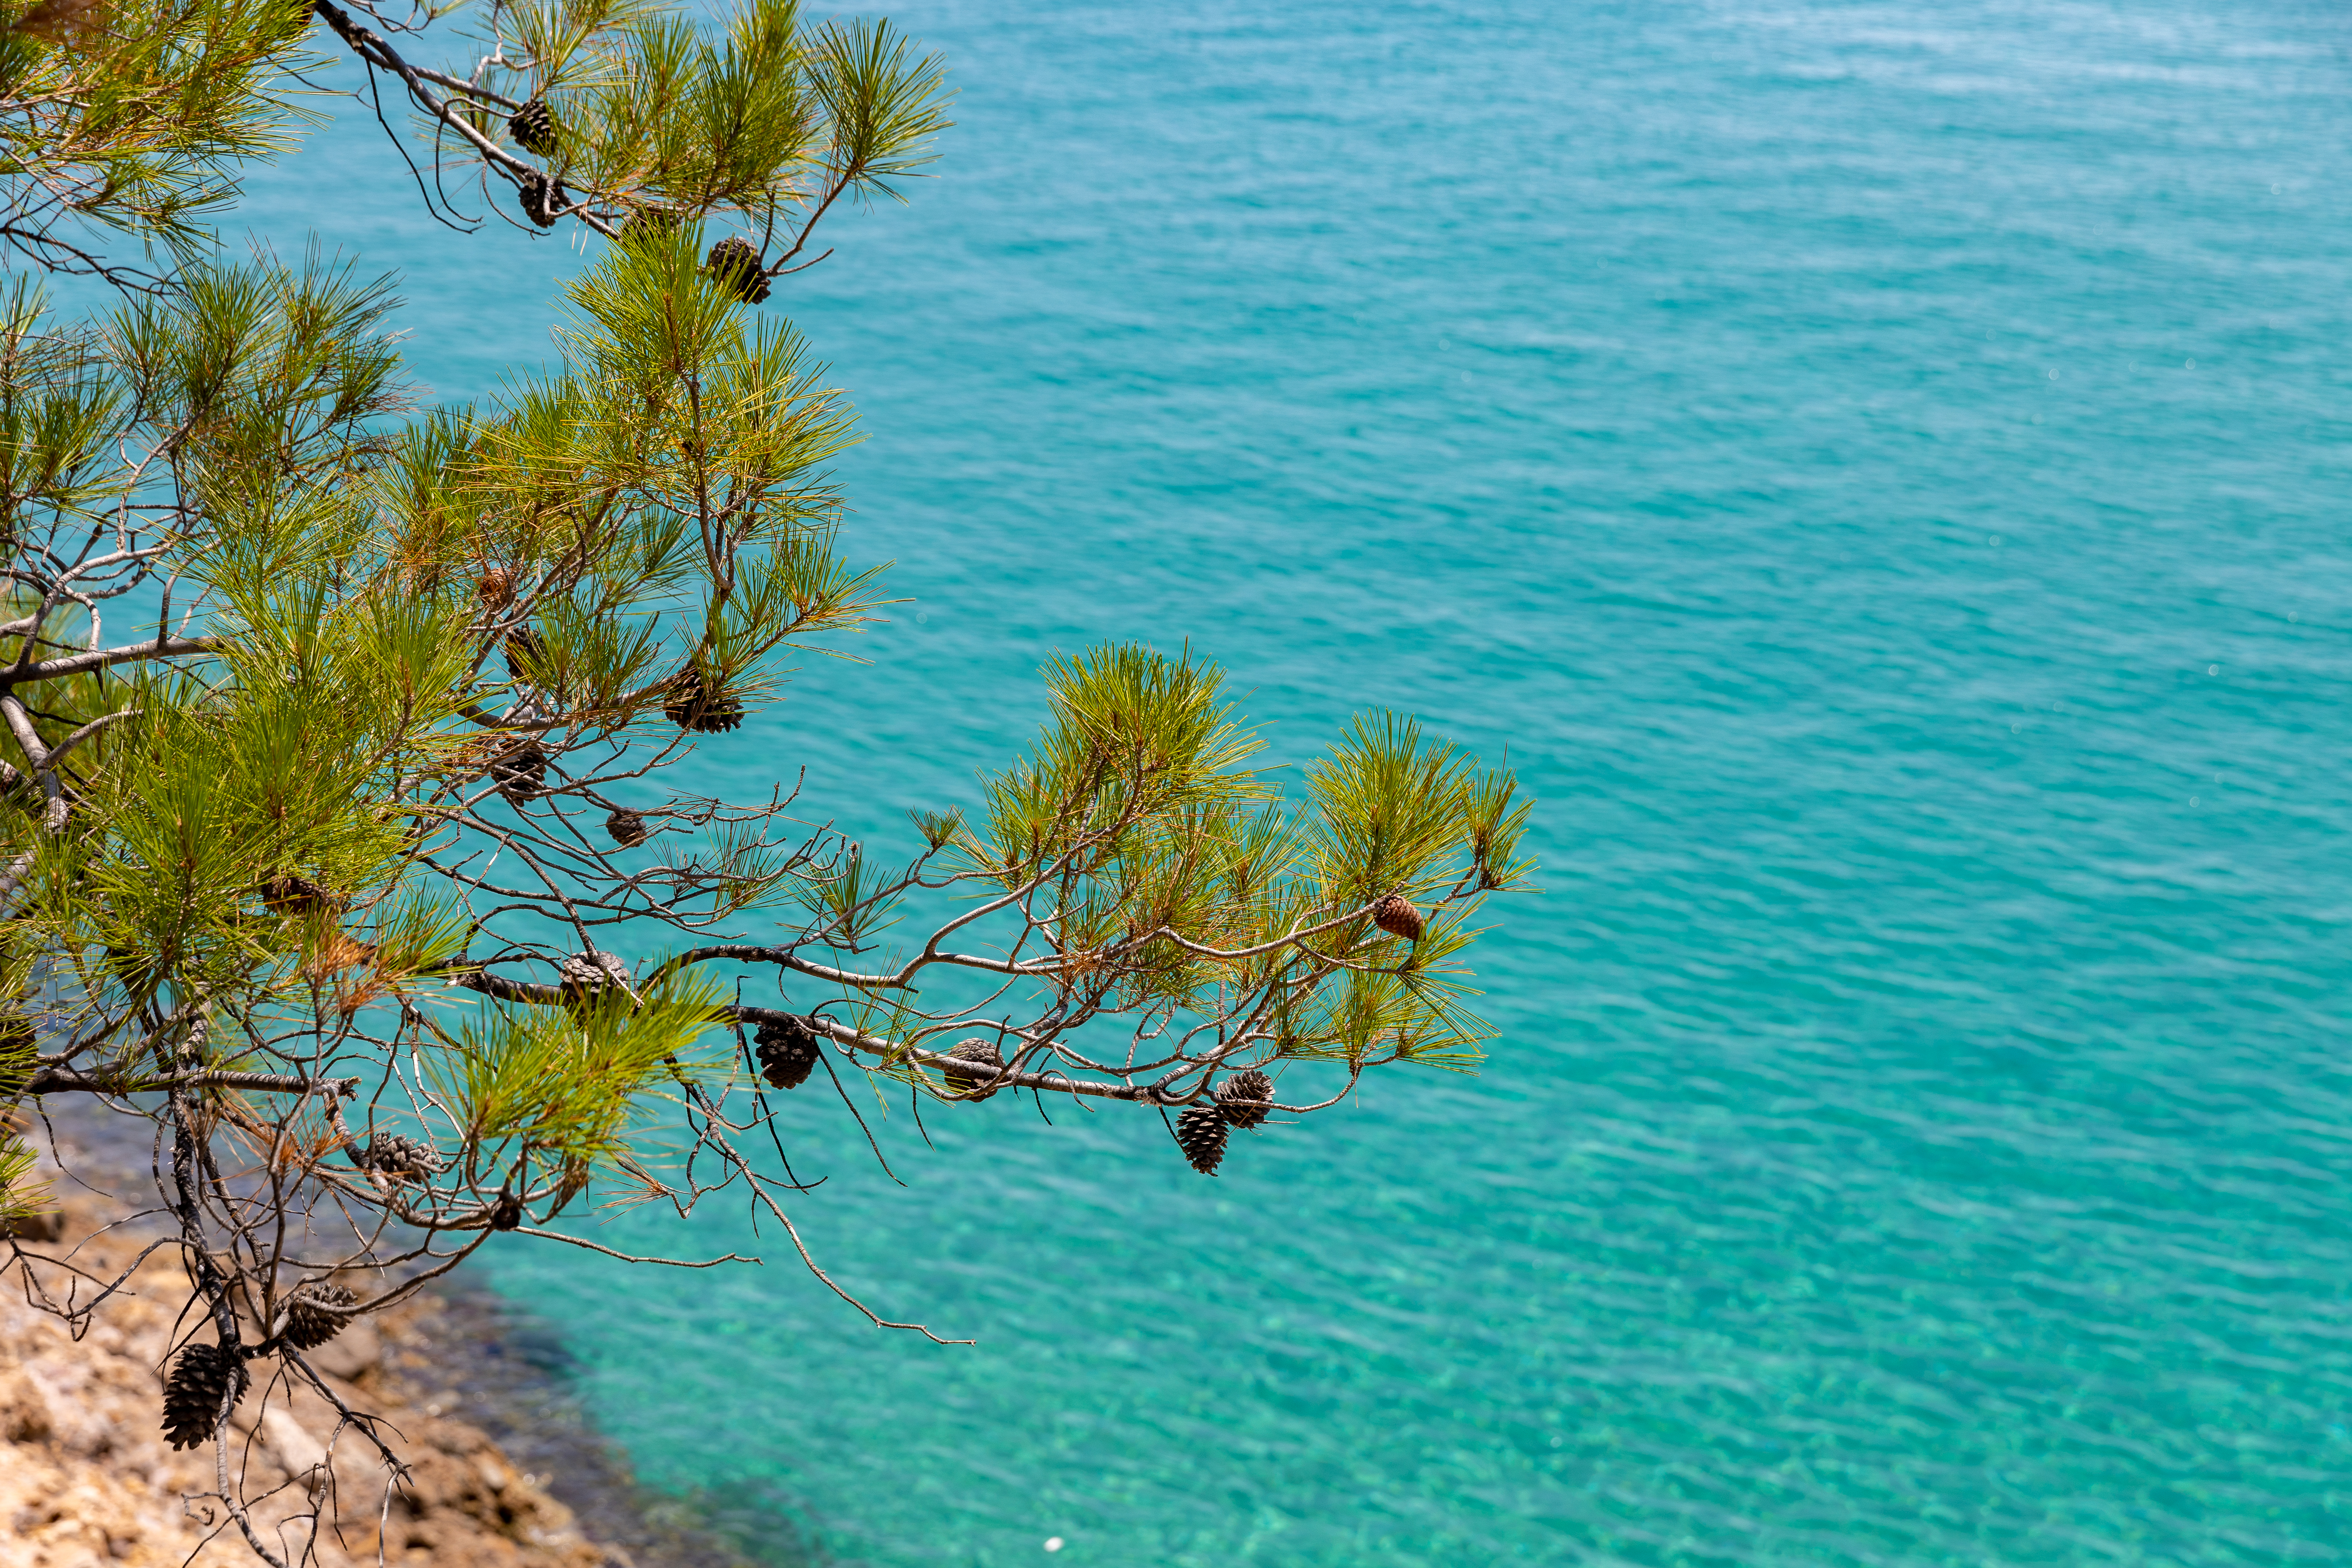
island, beach, sea, summer, turquoise, water, natural landscape, coastal and oceanic landforms, tree, twig, landscape, shore, wood, coast, electric blue, ocean, tropics, lake, caribbean, horizon, cape, grass, headland, wind wave, tourism, rock, rectangle